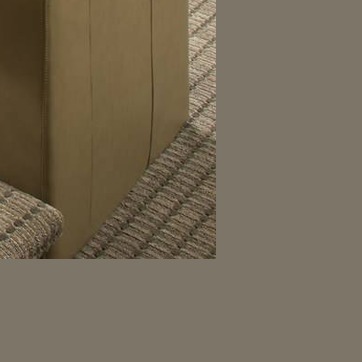
Material: carpet